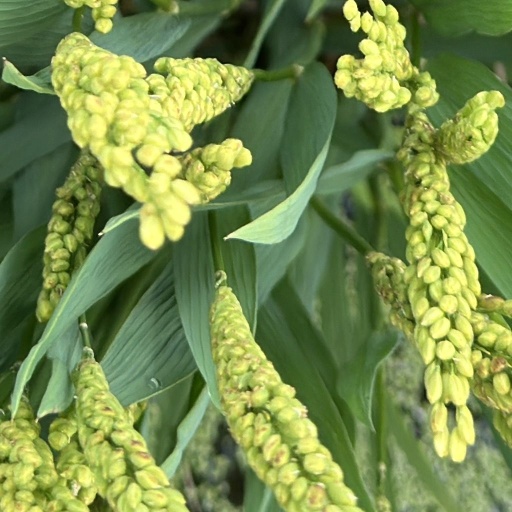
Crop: rice